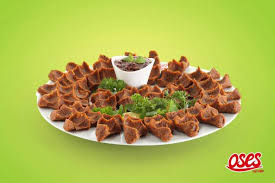
Yemek: cig_kofte